Middle Township Public Schools

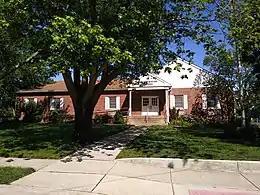
District headquarters

The Middle Township Public Schools are a comprehensive community public school district that serves students in kindergarten through twelfth grade from Middle Township, in Cape May County, in the U.S. state of New Jersey.